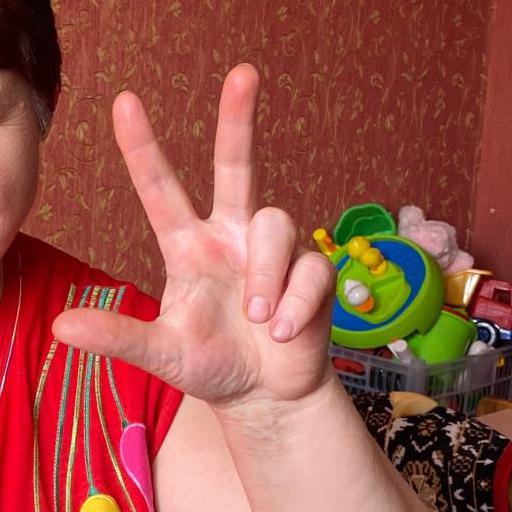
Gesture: three2